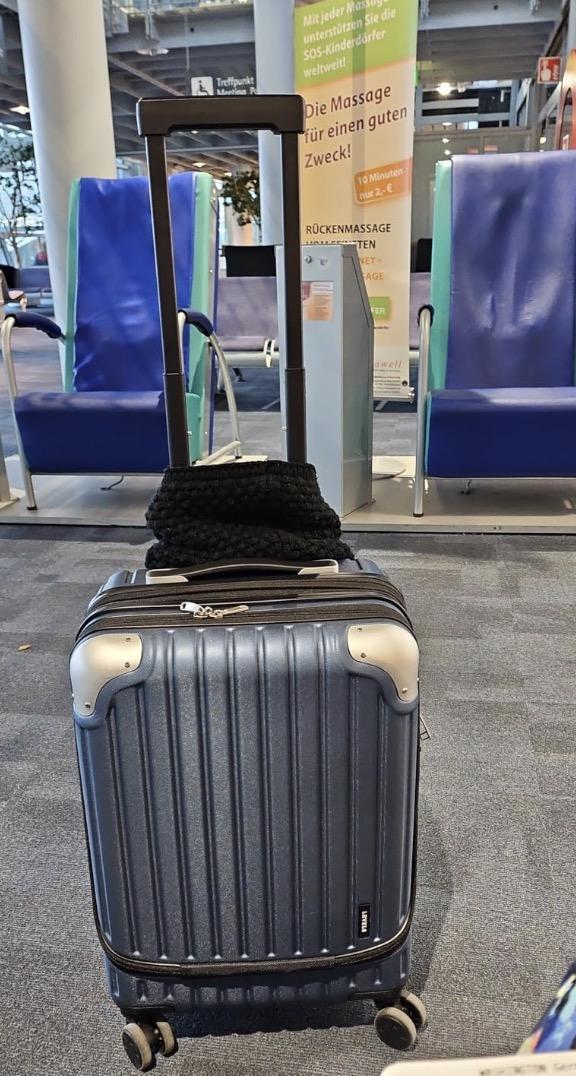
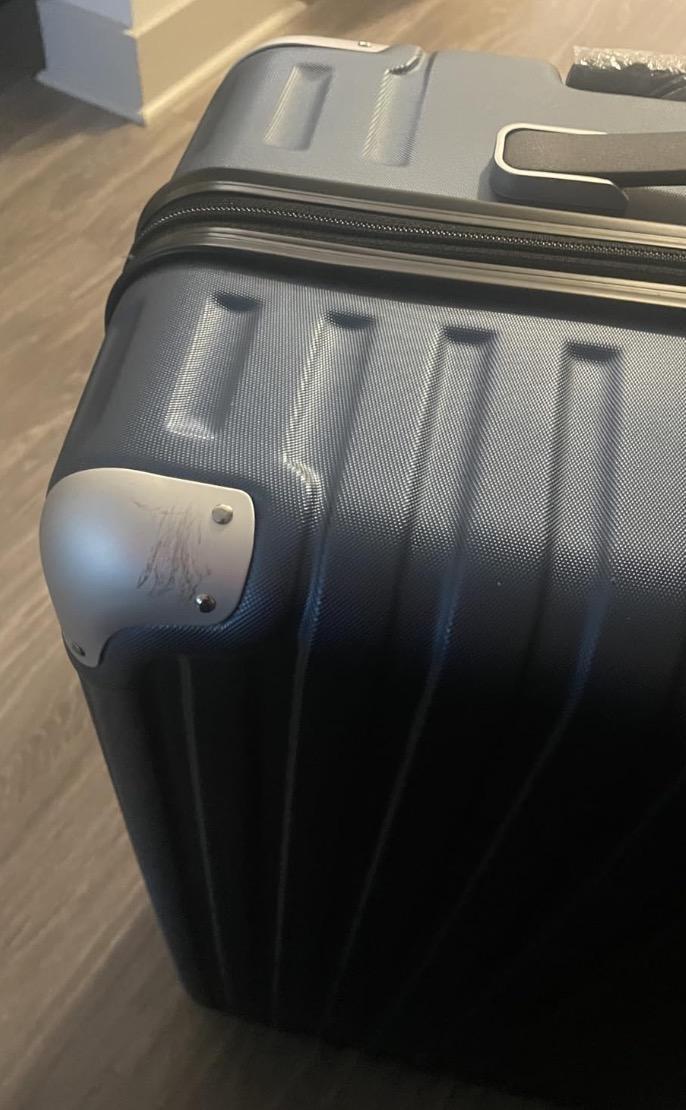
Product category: items_tea
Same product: yes